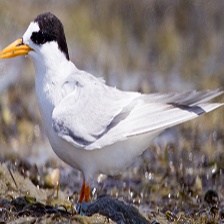
Species: FAIRY TERN
Scientific name: STERNULA NEREIS